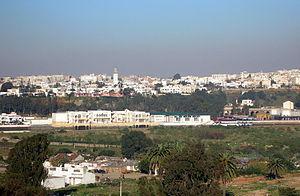
Ville de Salé, Maroc
Bettana est l'un des cinq arrondissements de la ville de Salé, elle-même située au sein de la préfecture de Salé, dans la région de Rabat-Salé-Zemmour-Zaër.
Salé est une ville et commune du Maroc, chef-lieu de la préfecture de Salé, au sein de la région de Rabat-Salé-Kénitra. Elle est située au bord de l'océan Atlantique, sur la rive droite de l'embouchure du Bouregreg, en face de la capitale nationale Rabat. Ceci explique que les deux villes soient parfois qualifiées de « villes jumelles », mais chacune dispose de ses traditions et de son histoire propres. En 2014, la commune comptait 982 163 habitants. Salé est reliée à Rabat par plusieurs ponts dont le pont Hassan II est le plus utilisé.